Anthony of Padua

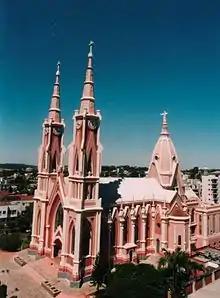
Cathedral of the diocese of Santo Antônio, in the municipality of Frederico Westphalen, northwest of the state of Rio Grande do Sul, Brazil.

Each year the Sandia Pueblo along with Santa Clara Pueblo celebrates the feast day of Saint Anthony with traditional Native American dances.